Rezina District

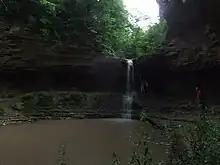
Waterfall nearby Saharna monastery

Rezina district is located in the central-eastern part of Moldova. Does neighborhood Şoldăneşti District in the north, to the east with Rîbnița District, in south Orhei District and Teleneşti District in the west. District is located, Nistru Plateau, has a rugged terrain, with a strong erosion process. Throughout the district, situated on the river Nistru, is very picturesque. Of particular interest has two nature reserves: Saharna (670 ha) and Tipova (430 ha). Of rare beauty is Saharna river, forming small 22 waterfalls. Among the most impressive are "Gypsy Falls" with a height of 4 m and 6 m wide. Tipova nature reserve, covers the old terraces of the Nistru River and Tipova river valleys, which flows through the gorge, forming several waterfalls with a height of 10–16 m. District has mineral resources like gravel, sand, clay, stone and raw material for cement.